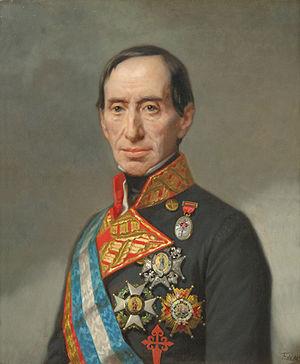
Le charlottisme désigne, dans l’historiographie latino-américaine, le projet de transformer la Vice-royauté du Río de la Plata en un royaume indépendant, organisé politiquement sous la forme d’une monarchie constitutionnelle, qui aurait eu à sa tête l’infante Charlotte-Joachime de Bourbon, sœur aînée du roi Ferdinand VII d’Espagne et épouse de Jean VI du Portugal.
La Guerre d’indépendance de l’Argentine, aussi appelée Guerre des Provinces unies du Río de la Plata est l’ensemble des batailles et campagnes militaires qui, dans le cadre des guerres d’indépendance hispanoaméricaines, eurent lieu en Amérique du Sud et auxquelles prirent part des forces militaires des Provinces unies du Río de la Plata, État qui succéda à la Vice-royauté du Río de la Plata et fut le prédécesseur de la République d’Argentine.
La Révolution de Chuquisaca est le soulèvement populaire survenu le 25 mai 1809 dans la ville de Chuquisaca, sise alors dans la vice-royauté du Río de la Plata. La Real Audiencia de Charcas, avec l’appui des milieux indépendantistes et du collège des docteurs de l’université, destituèrent le gouverneur en place et formèrent leur propre comité local de gouvernement. Ce mouvement de rébellion se produisit dans un contexte de flottement politique consécutif à l’occupation par les troupes napoléonniennes d’une partie de la métropole espagnole ; la mise en détention de la famille royale par la France avait déterminé la création en Espagne de diverses juntes prétendant régner sur les territoires d’outre-mer au nom du souverain déchu.
José Manuel de Goyeneche y Barreda. Comte de Guaqui et grand d'Espagne, militaire, diplomate et homme politique espagnol.